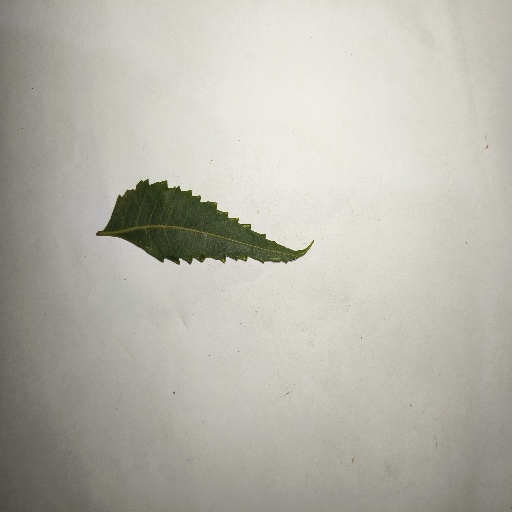
Species: Neem
Leaf condition: Healthy Leaf